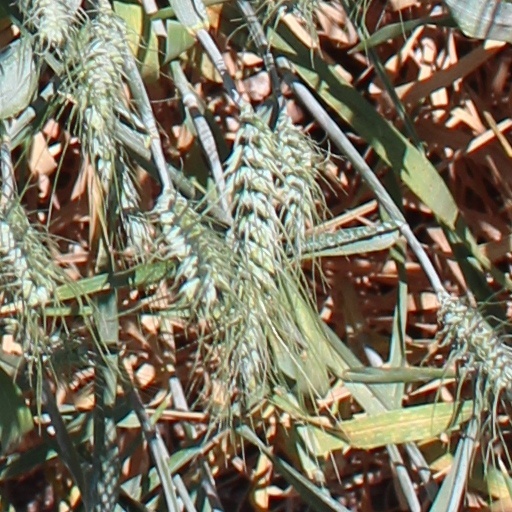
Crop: wheat